Delaware River Iron Ship Building and Engine Works

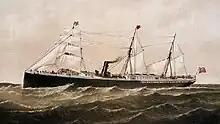
Contemporary illustration of "City of Para". Launched with great fanfare in 1878 before President Rutherford B. Hayes and members of the U.S. Congress, the ship proved too large for her intended purpose and was soon sold.

Roach also built ships for a shipping line of his own. In 1879, with Mallory as a minor partner, he established the United States and Brazil Mail Steamship Company to operate a line between the U.S. and Brazil, through which he expected to foster America's export trade by the use of fast and reliable modern steamships. Roach hoped that the Brazil Line would be the first step in the creation of a vast global transportation network with John Roach & Sons at the center. Accordingly, he constructed two new 3,000-ton ships for the line, "City of Rio de Janeiro" and "City of Para".